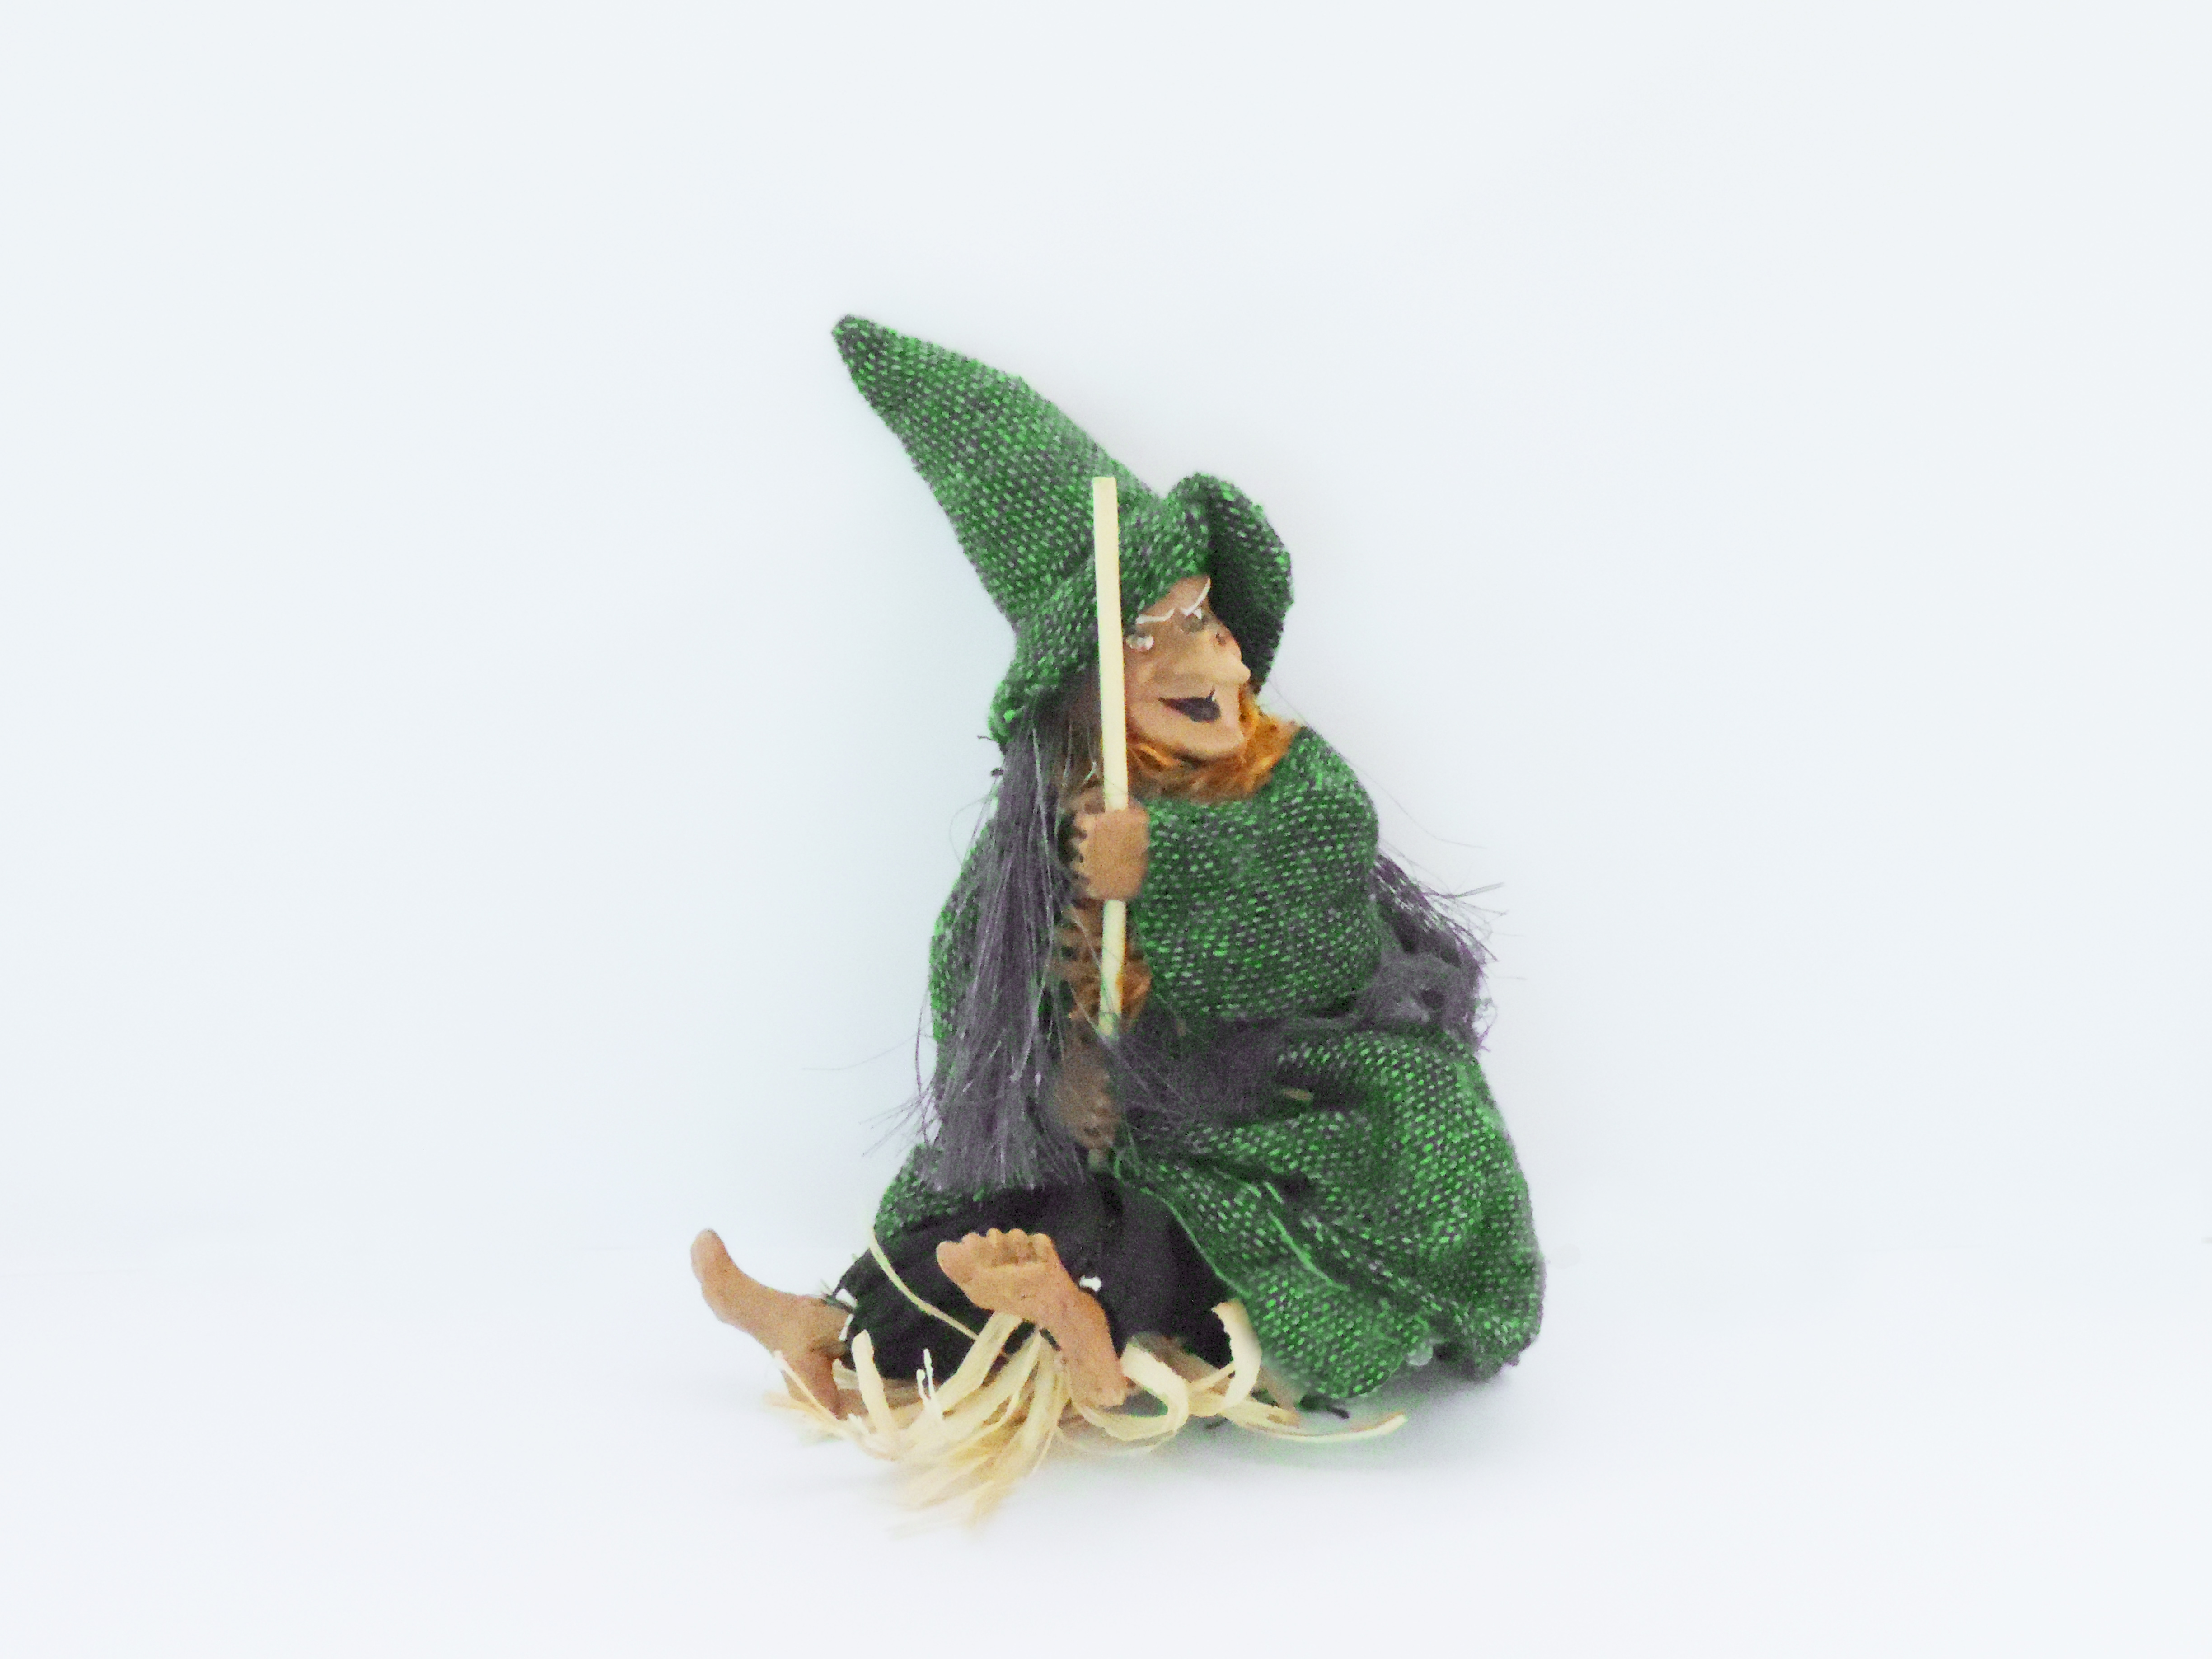
witch, toy, magic, figurine, fictional character, mythical creature, lawn ornament, garden gnome, animal figure